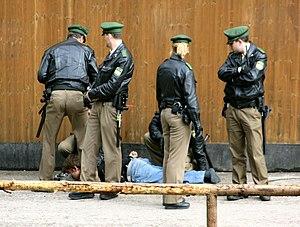
Le terme « police » désigne de manière générale l'activité consistant à assurer la sécurité des personnes, des biens et maintenir l'ordre public en faisant appliquer la loi. Il faut entendre par le terme « loi », les règles et normes formelles d'un code établi dans un pays. Les forces de police sont les agents qui exercent cette fonction.
Le derby de Munich est le match de football qui oppose les deux clubs principaux de la ville de Munich en Bavière que sont le Bayern Munich et le TSV 1860 Munich. Au cours de leur histoire, les deux clubs ont entretenu l'antagonisme qui les oppose. La première confrontation a lieu en septembre 1902 et voit la victoire du FC Bayern. Le premier derby de l'ère du sport professionnel est disputé en août 1965 et voit la victoire du TSV 1860.
L’Oktoberfest est une fête populaire connue dans les pays francophones sous le nom de fête de la bière, se déroulant à Munich en Allemagne. De nos jours, elle commence le premier samedi de la deuxième quinzaine de septembre à midi exactement, et se termine le premier dimanche d'octobre, sauf si celui-ci est le 1ᵉʳ ou le 2 octobre auquel cas la fête est prolongée jusqu'au 3. Elle dure donc de seize à dix-huit jours. L’Oktoberfest a lieu près du centre de Munich, sur un terrain vague de 42 hectares. Ce site s'appelle Theresienwiese, parfois raccourci en die Wiese. Afin de préserver le caractère familial de la fête, une fête foraine et des lieux de restauration sont installés autour des tentes. L’Oktoberfest est la plus grande fête foraine au monde. On y trouve des attractions historiques mais aussi de très modernes.